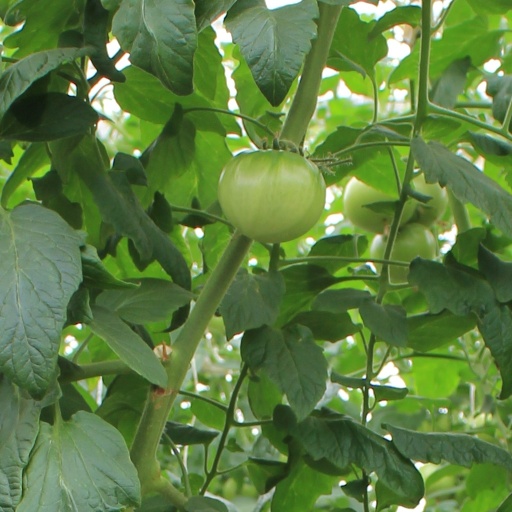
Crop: tomato